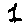
Label: 1